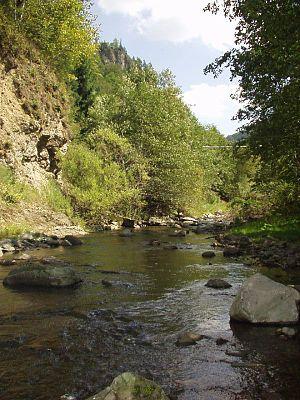
Le parc national Călimani est une aire protégée située en Roumanie, dans les montagnes Calimani. Il s'étend sur 240 km², sur le territoire administratif des comtés Mureș, Suceava, Harghita et Bistriţa-Năsăud.